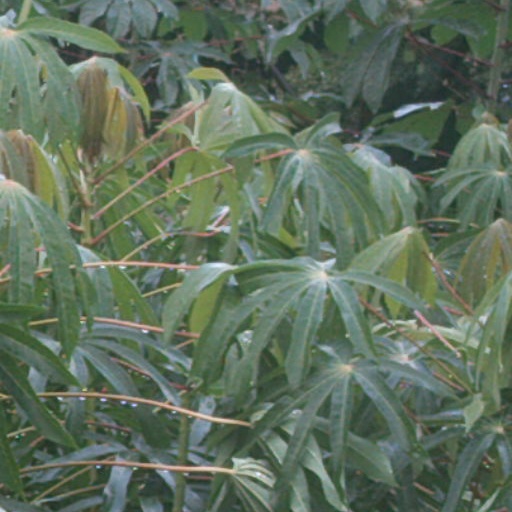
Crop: cassava